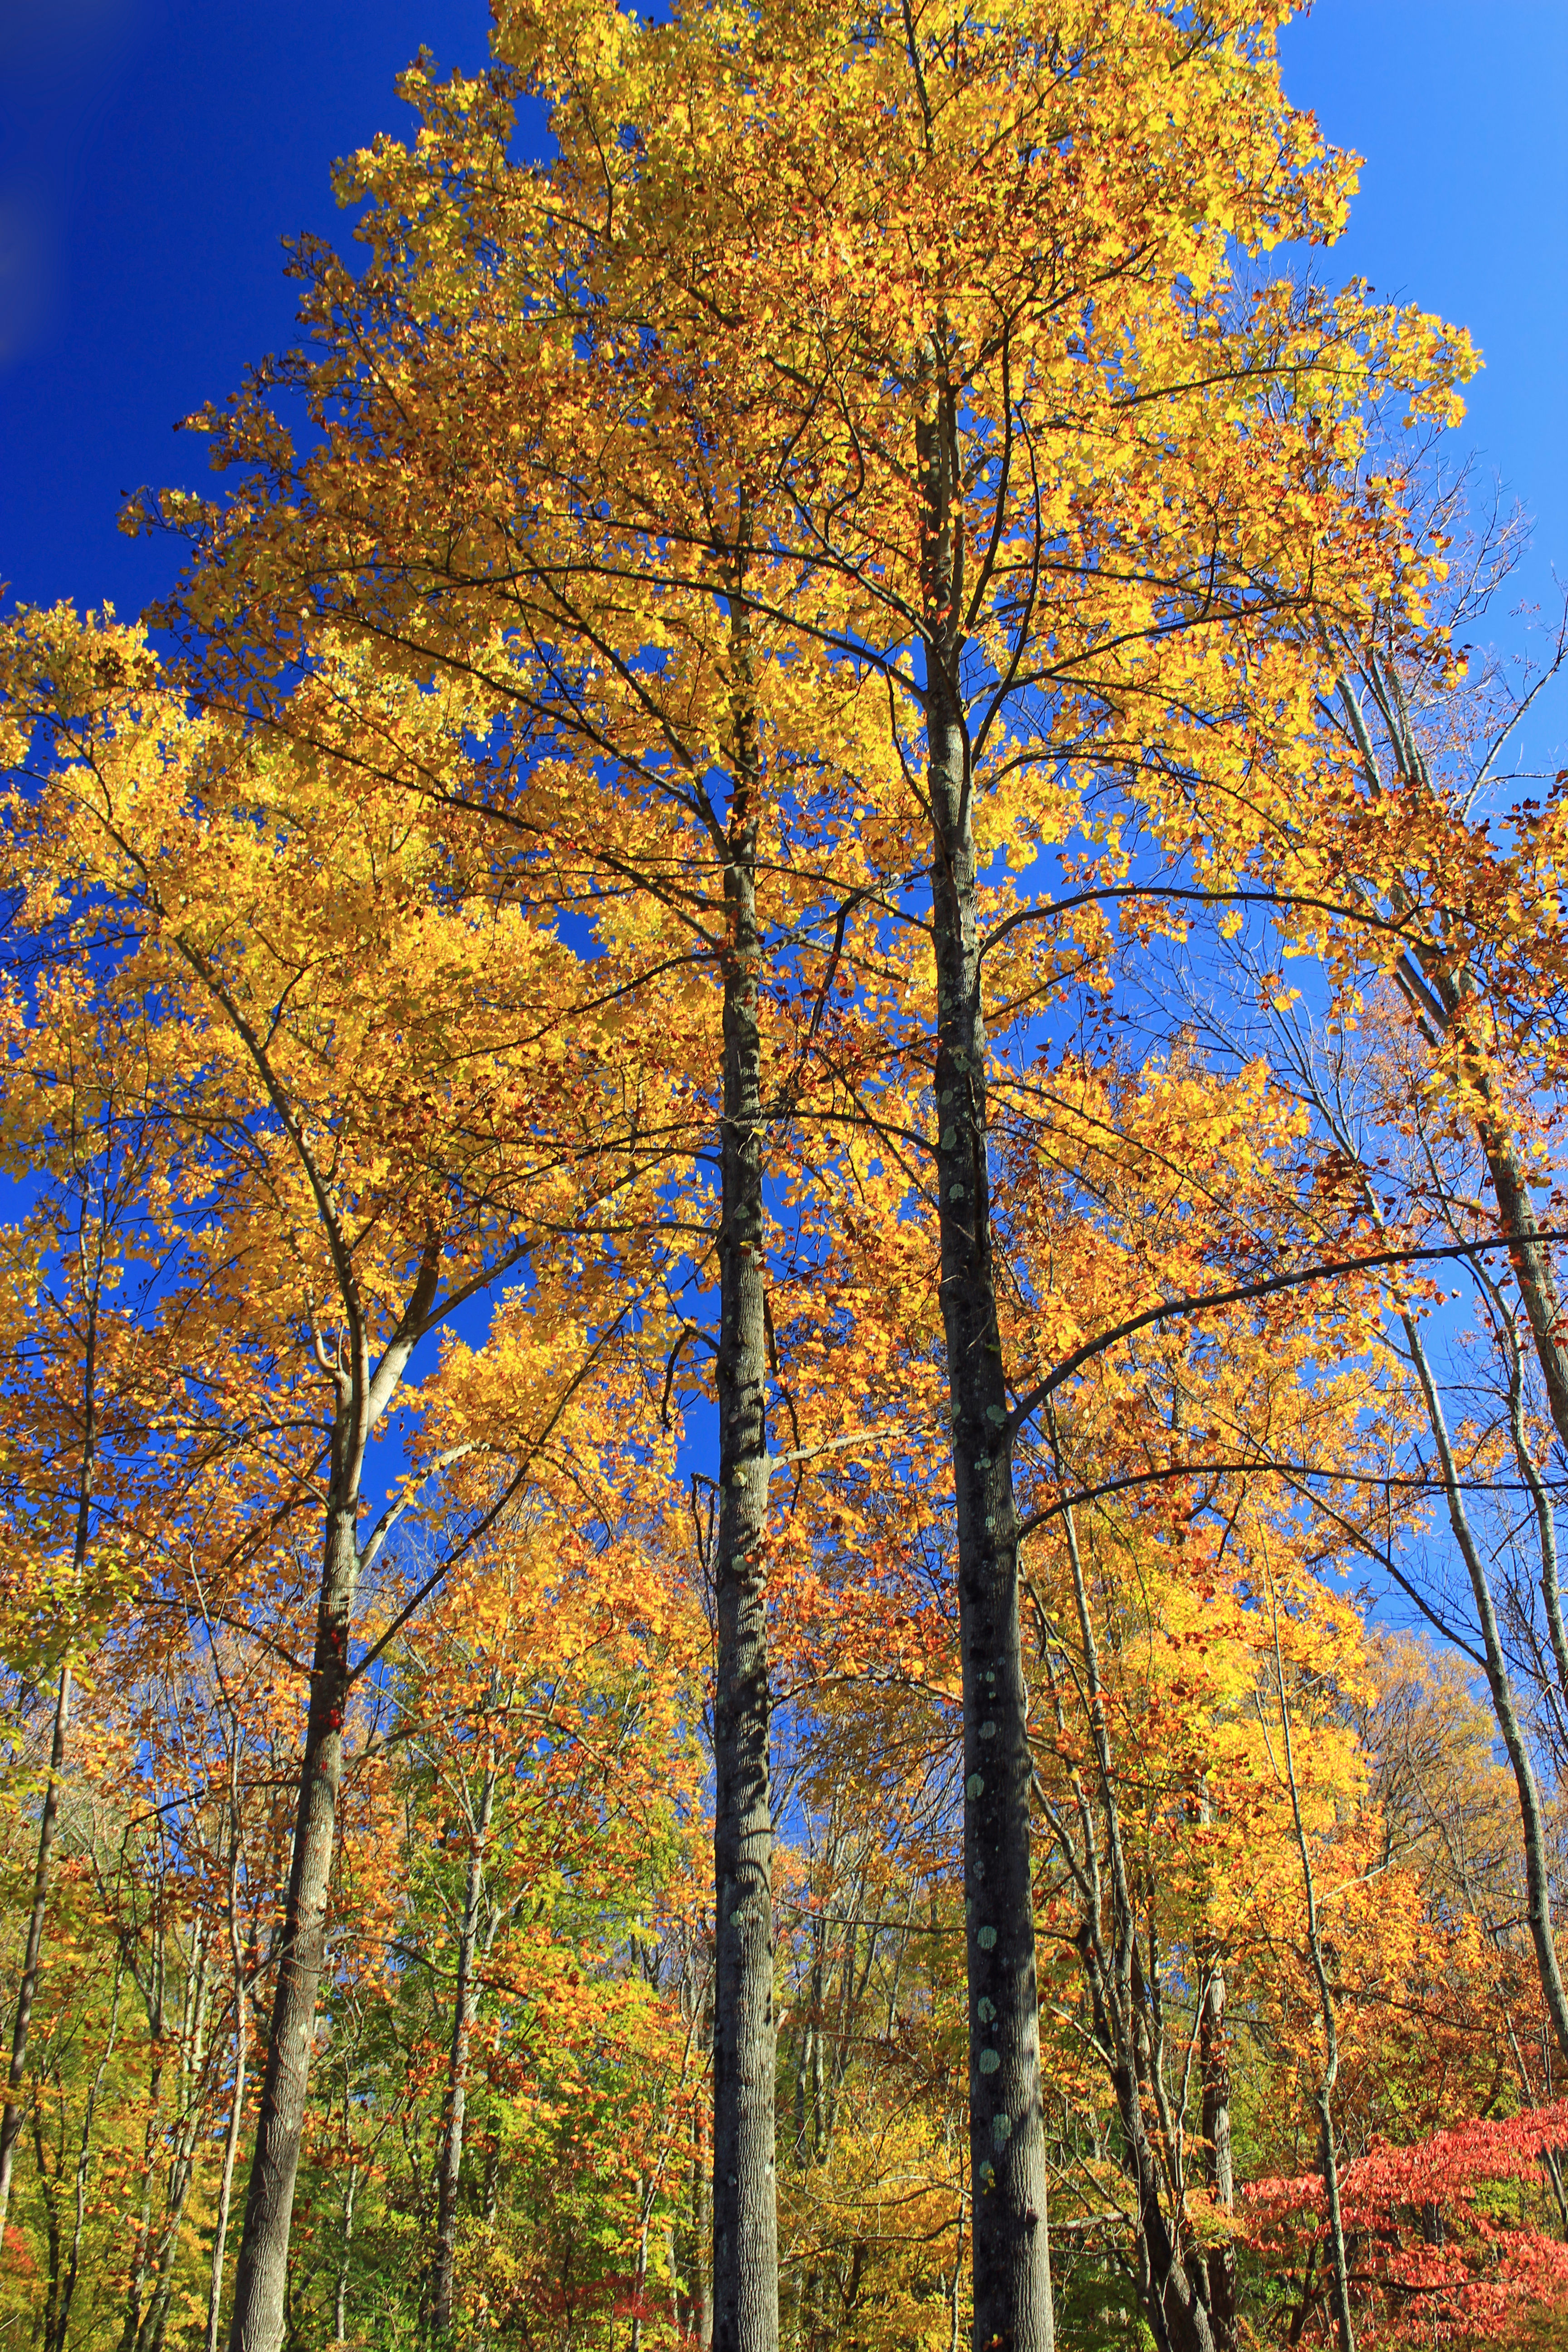
tree, nature, forest, branch, plant, sunlight, leaf, foliage, autumn, season, trees, cool image, cc0, publicdomain, monroecounty, poconos, deciduous, pennsylvania, sgl168, stategameland168, stategamelands168, grove, woodland, i, larch, ecosystem, flowering plant, maidenhair tree, biome, woody plant, temperate broadleaf and mixed forest, land plant